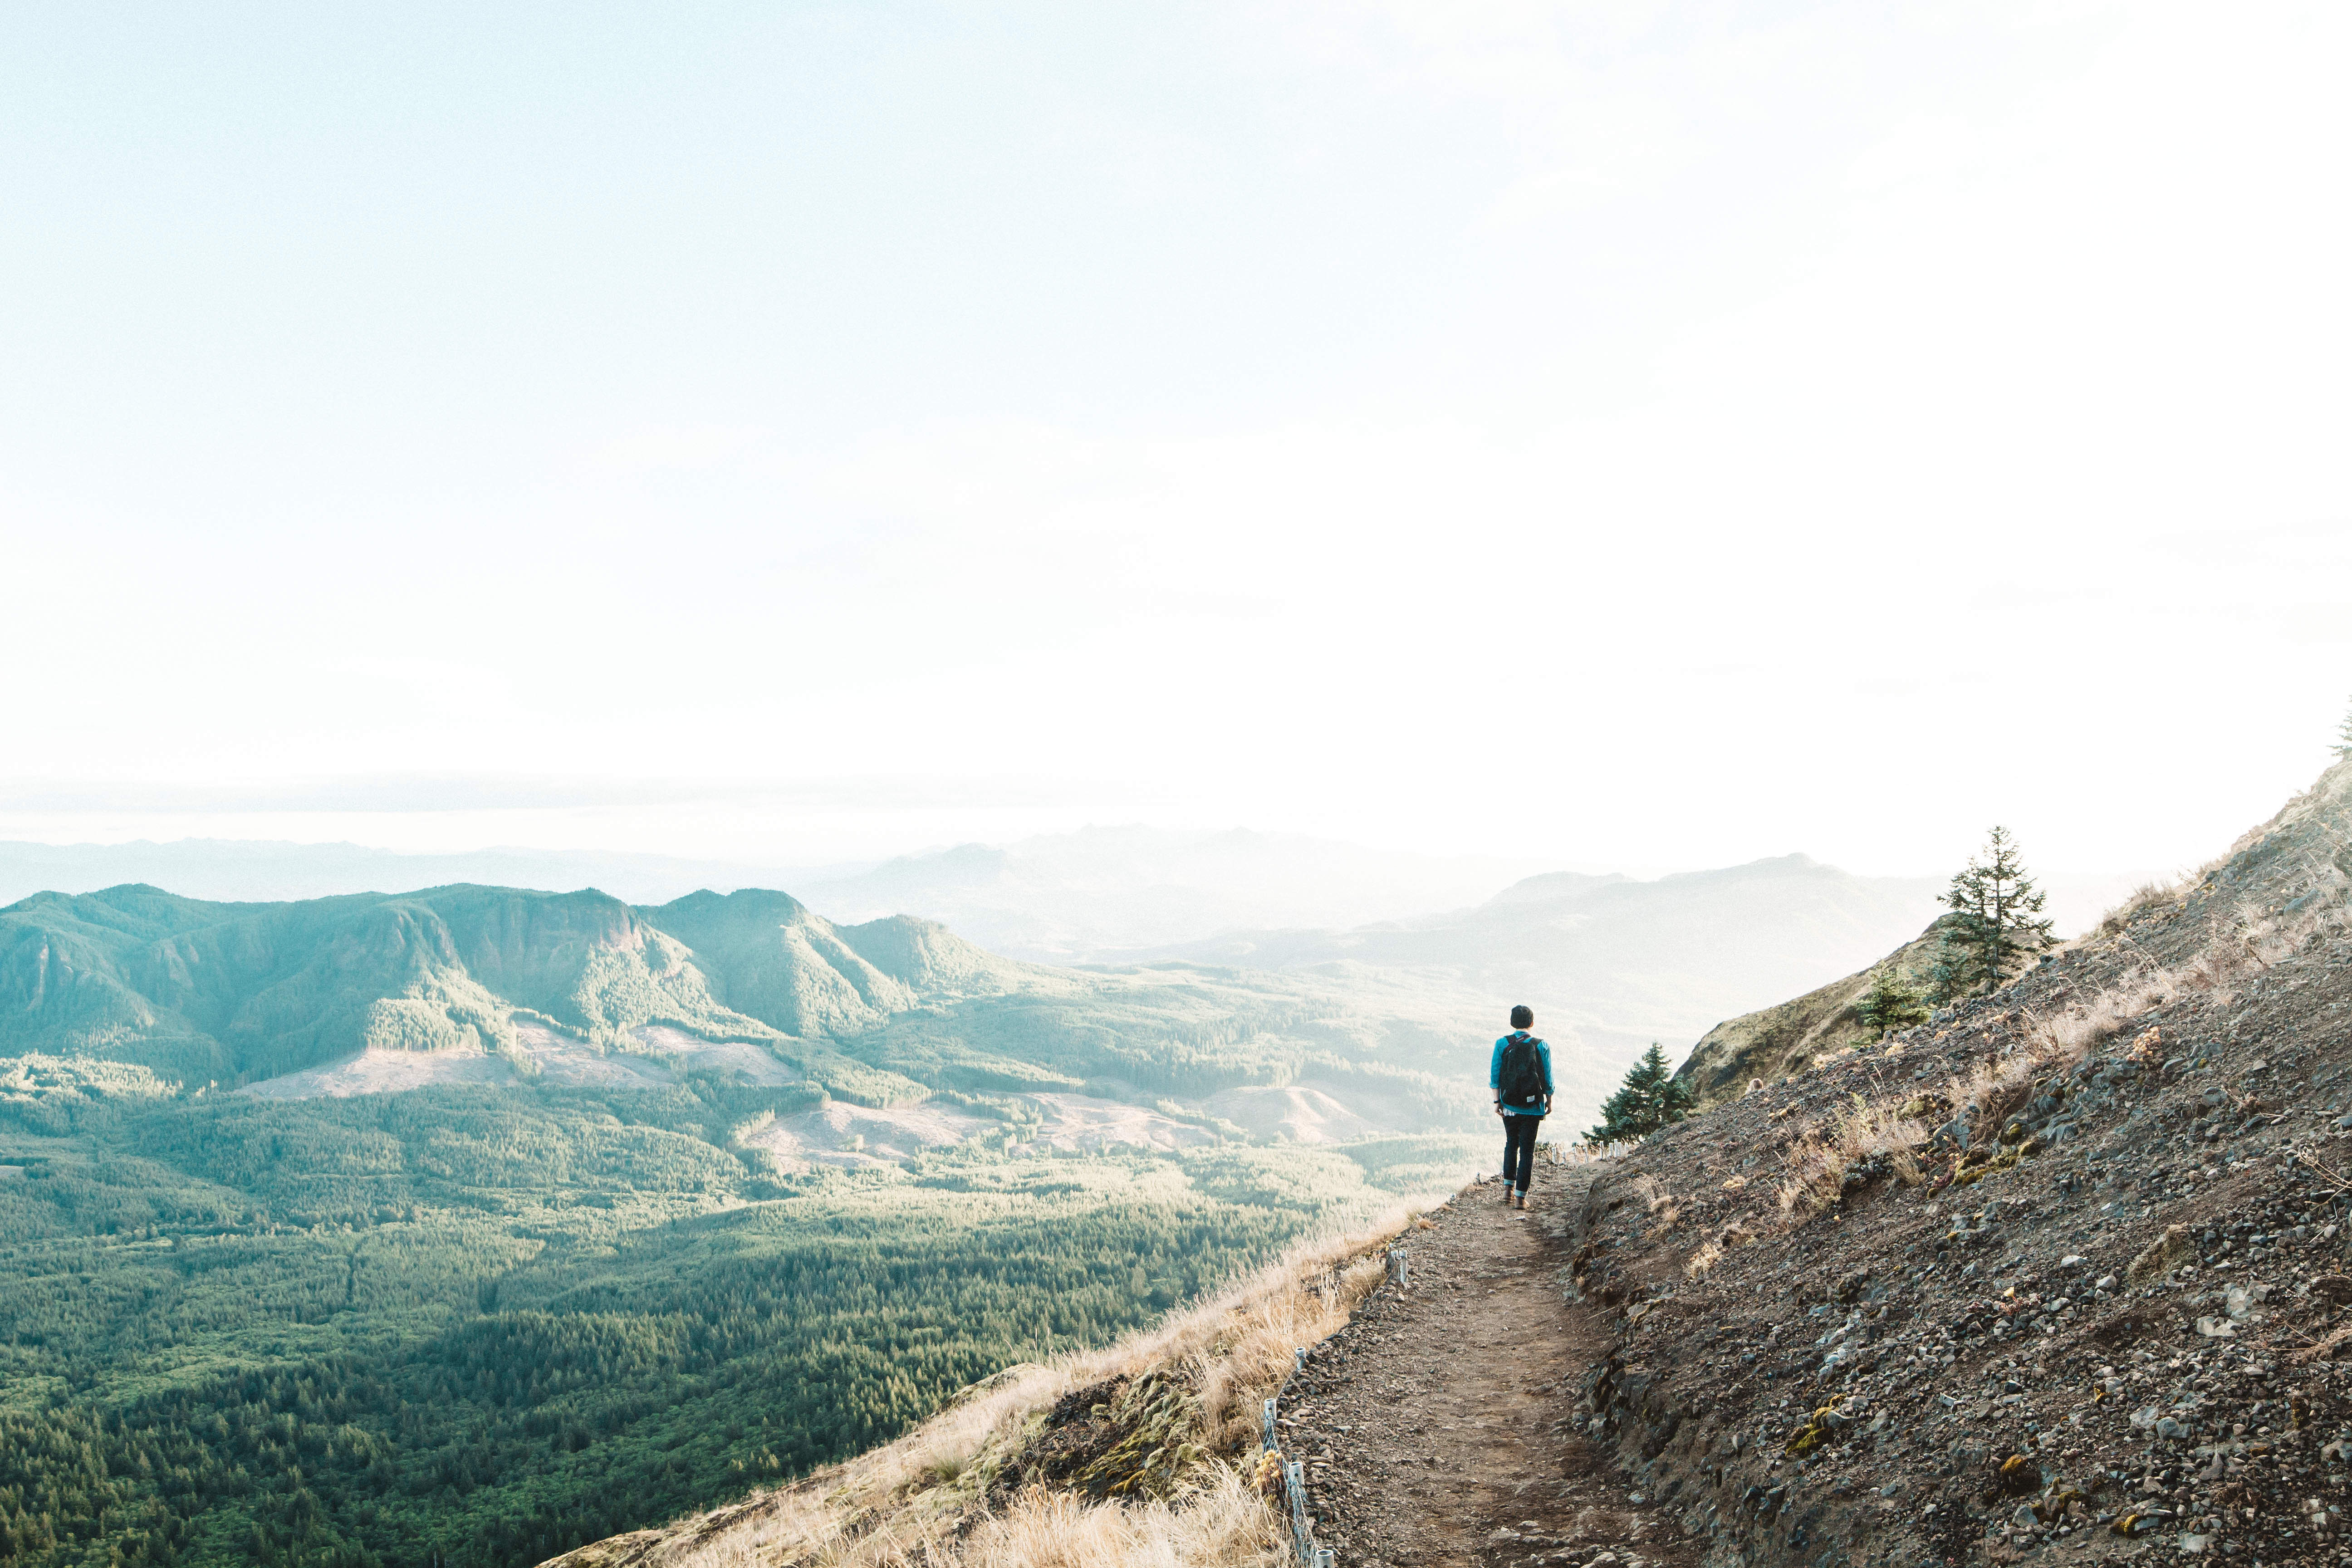
landscape, coast, path, walking, mountain, trail, hill, adventure, valley, mountain range, cliff, hike, extreme sport, terrain, ridge, outdoors, plateau, landform, geographical feature, mountainous landforms